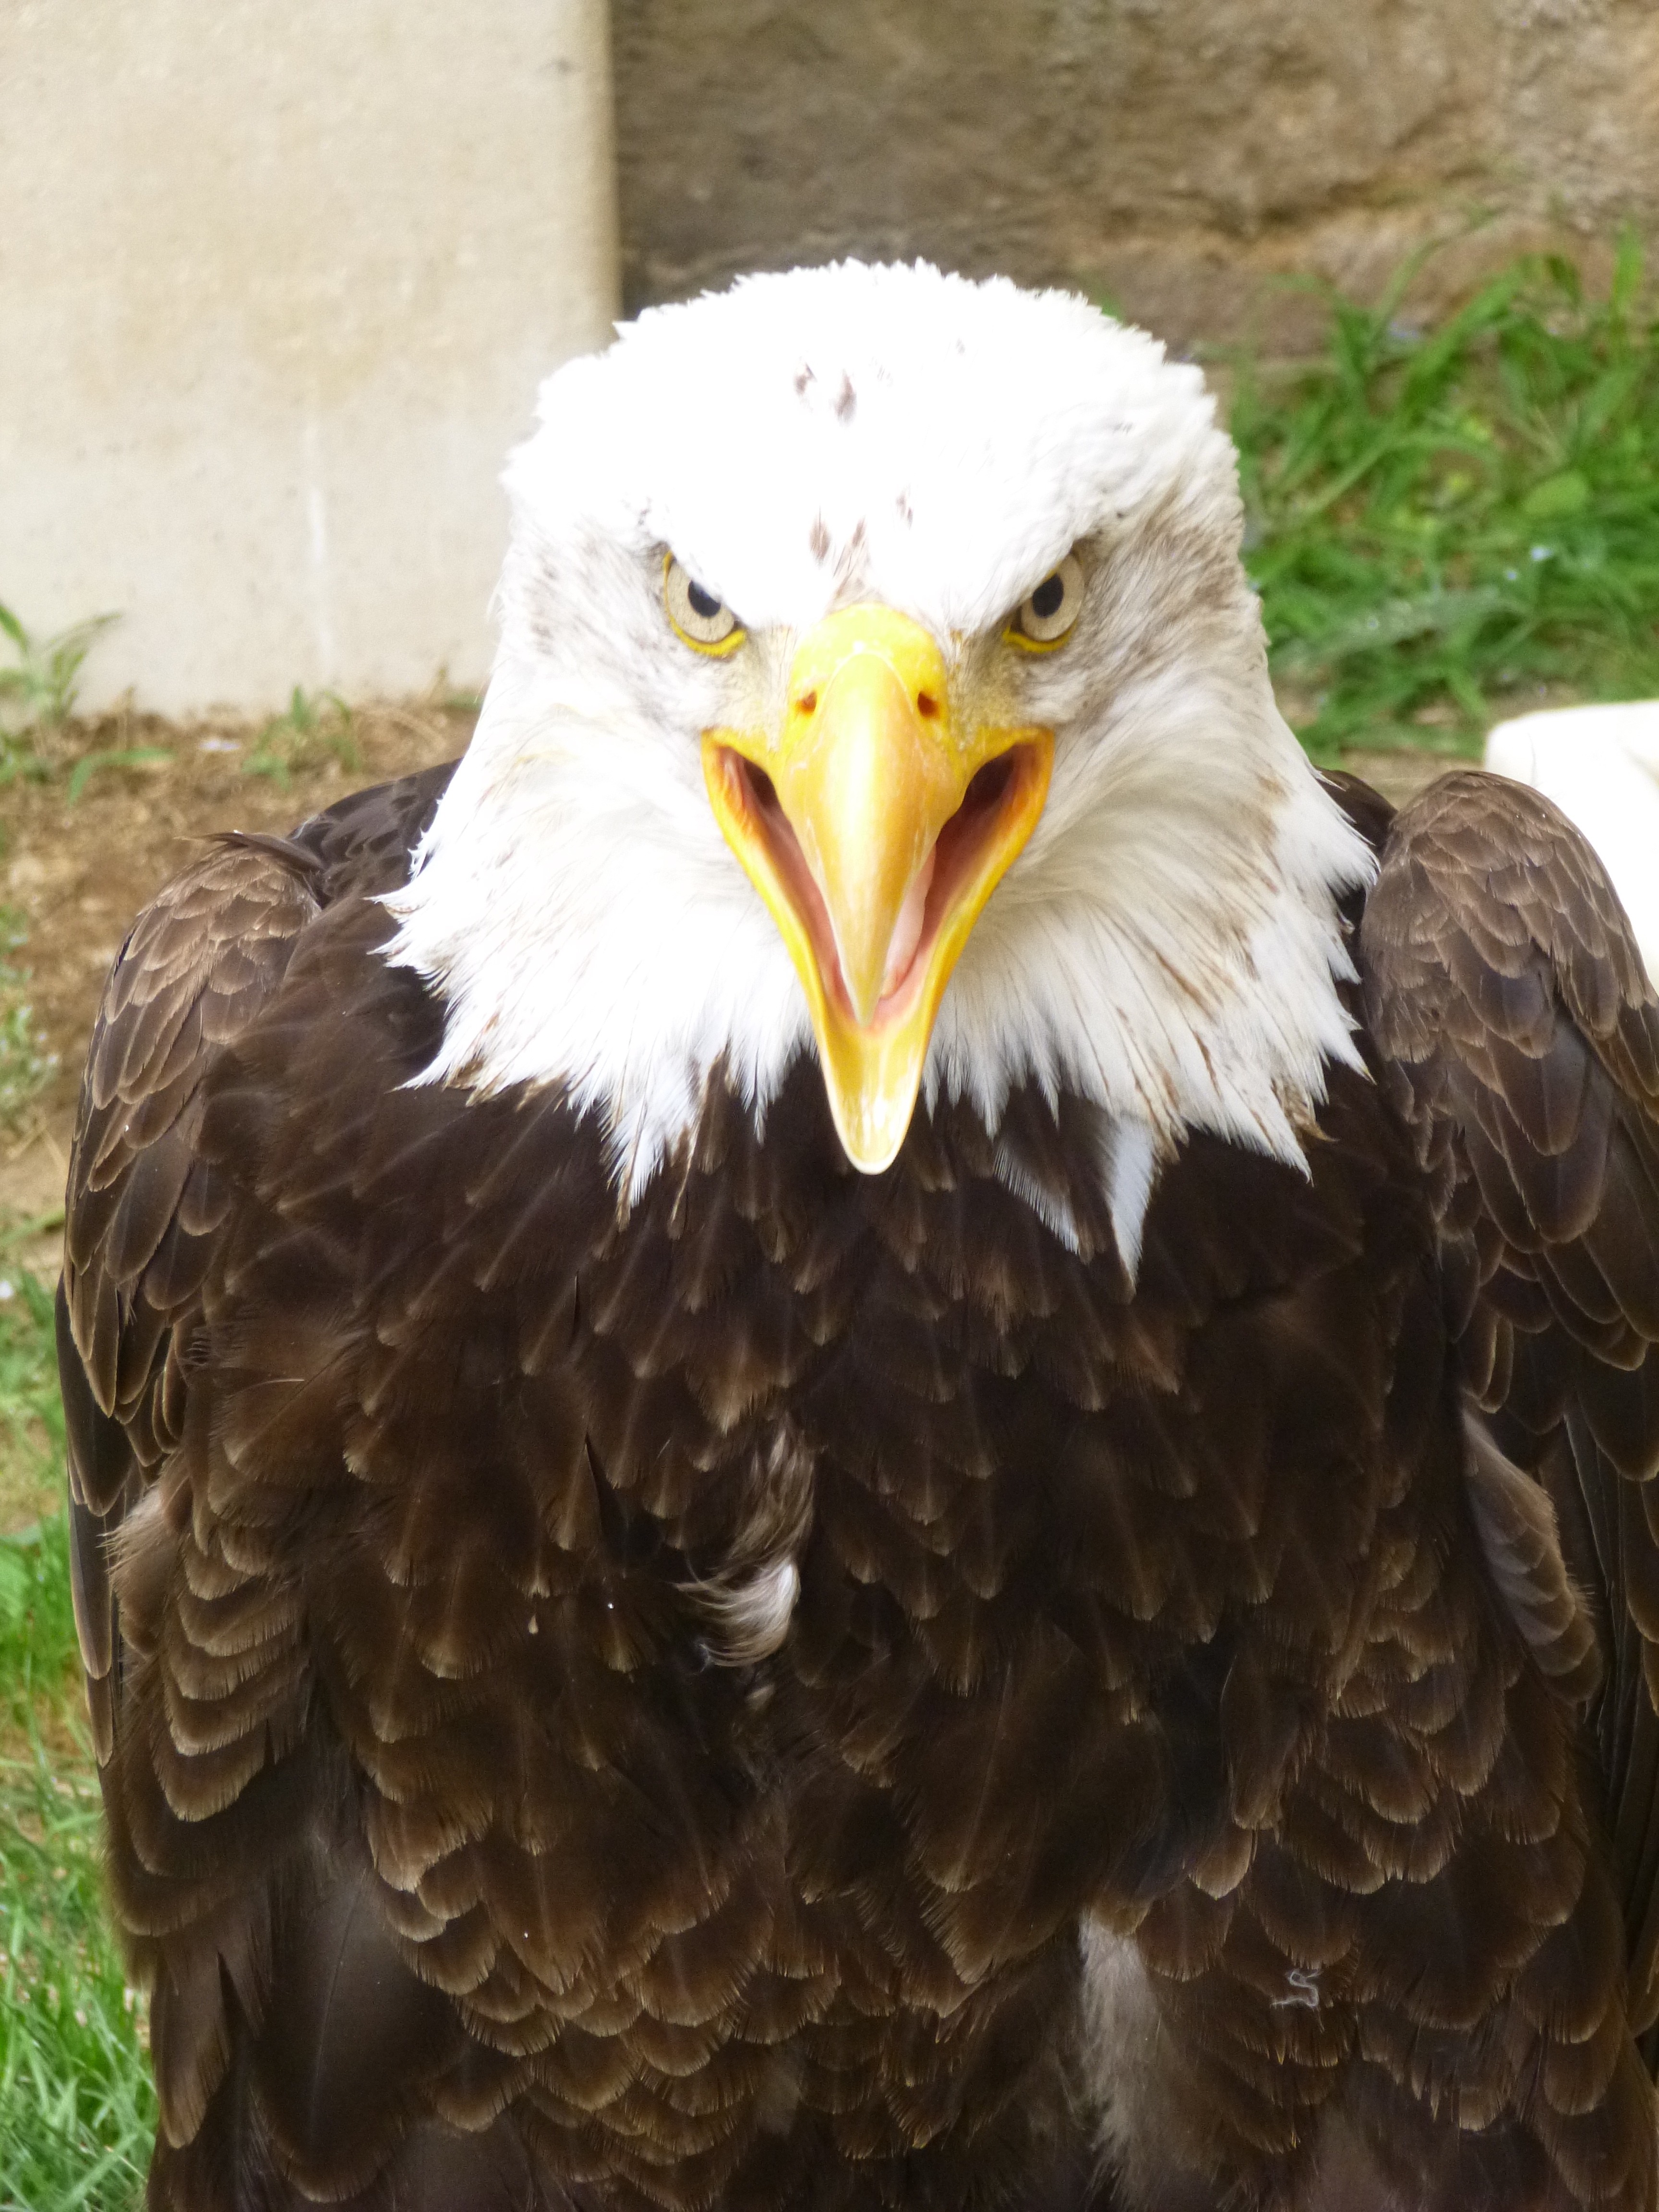
nature, outdoor, wilderness, bird, wing, animal, fly, wildlife, wild, beak, eagle, mammal, predator, freedom, feather, avian, fauna, majestic, bird of prey, bald eagle, wings, vertebrate, creature, accipitriformes